Temperature (song)

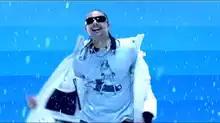
The winter sequence from the music video.

The official music video, directed by Little X, has surpassed 400 million views on YouTube.